Image Museum of Hsinchu City

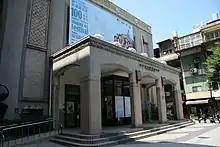
100 Hsinchu Centennial Imaging Art Festival

The Image Museum of Hsinchu City is a museum about cinema in East District, Hsinchu City, Taiwan.